Oberbergtal

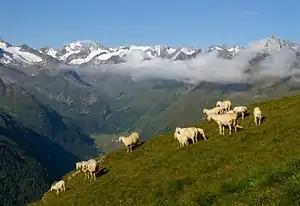
Oberbergtal in Tyrol, Austria

The Oberbergtal is the largest tributary valley of the Stubaital, branching north above Milders and curving south-west to the road-head at OberIss. 2 hours up the path is the Franz Senn Hut.